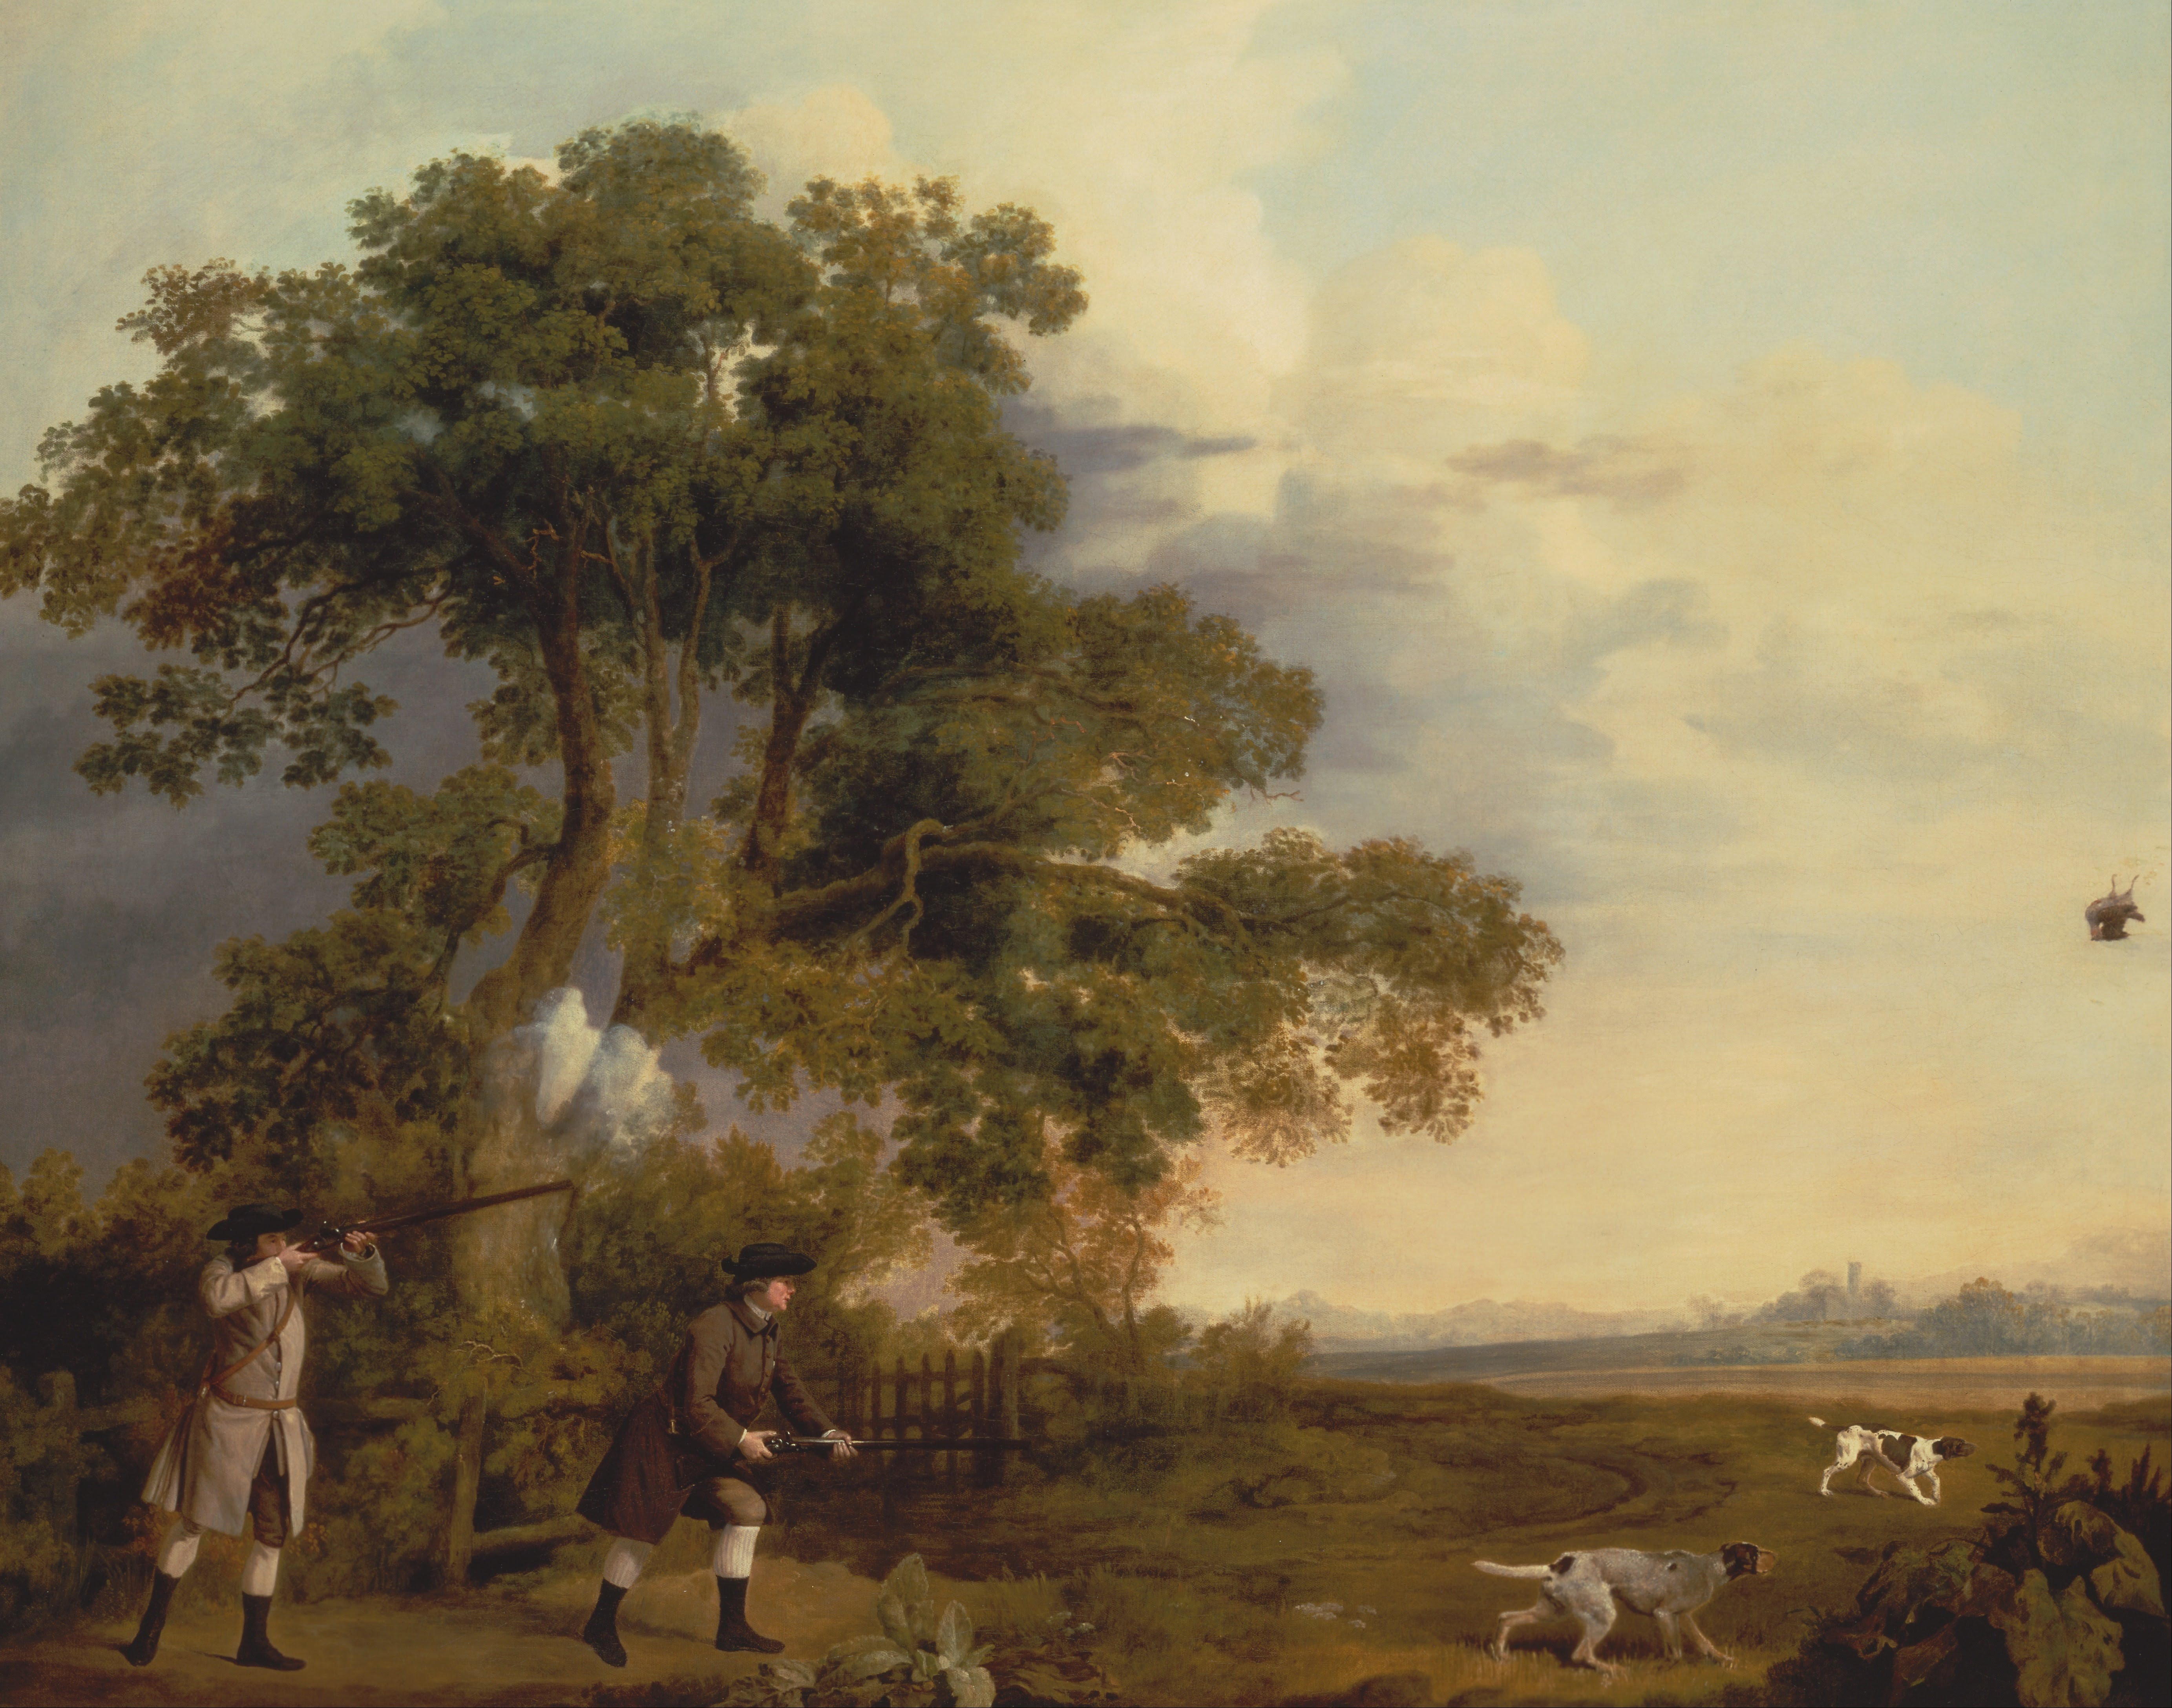
landscape, tree, nature, sky, countryside, morning, country, scenic, artistic, savanna, plain, painting, trees, outside, men, art, dogs, clouds, hunting, oil on canvas, ancient history, atmospheric phenomenon, woody plant, george stubbs